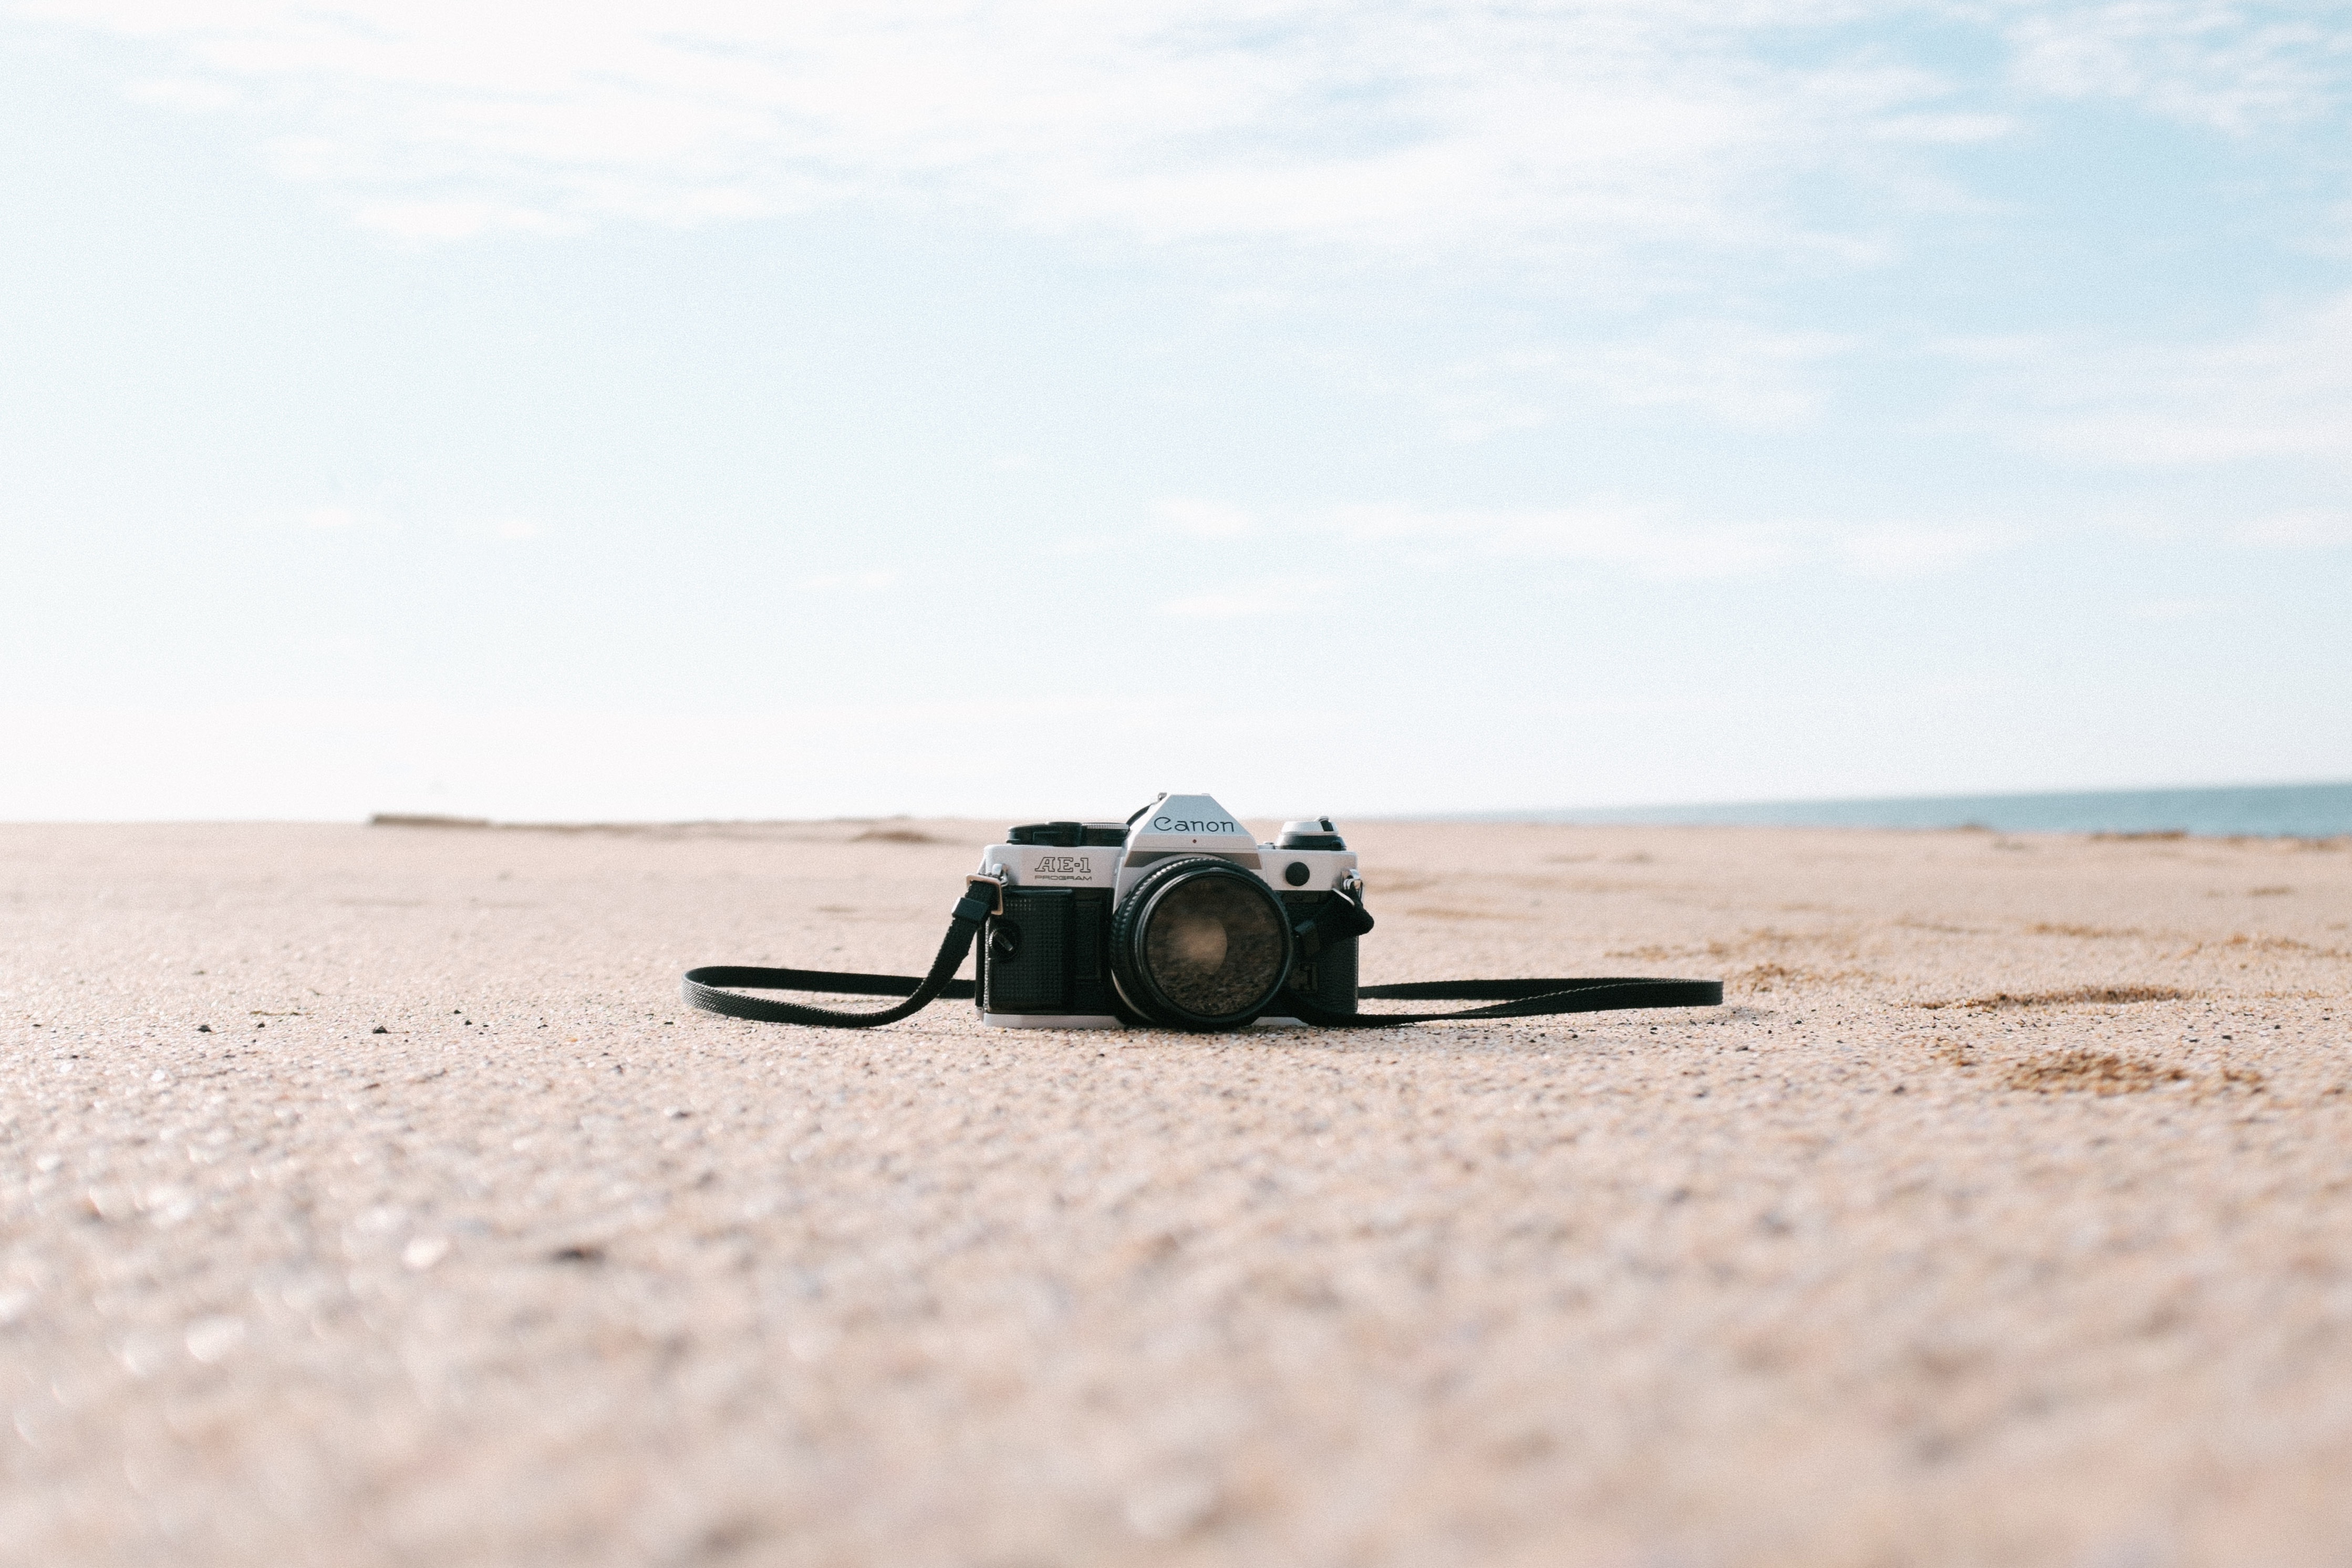
landscape, sea, coast, sand, desert, dune, vehicle, material, habitat, ecosystem, sahara, landform, natural environment, aeolian landform